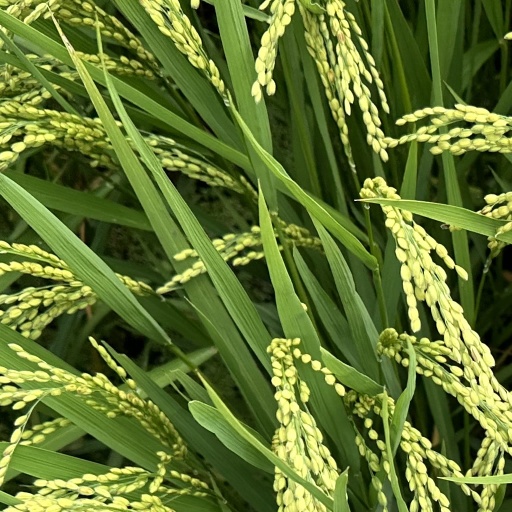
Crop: rice